Division of Paterson

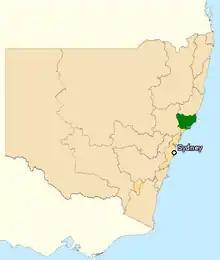
Division of Paterson (green) within New South Wales, prior to the 2015 redistribution

In 2015 the Australian Electoral Commission announced plans to abolish the federation seat of Hunter. Electors in the north of Hunter would have joined the safe National seat of New England. The roughly 40 percent remainder would have become part of Paterson, where the Liberal margin was to be notionally reduced from 9.8 points to 0.5 points as a result.